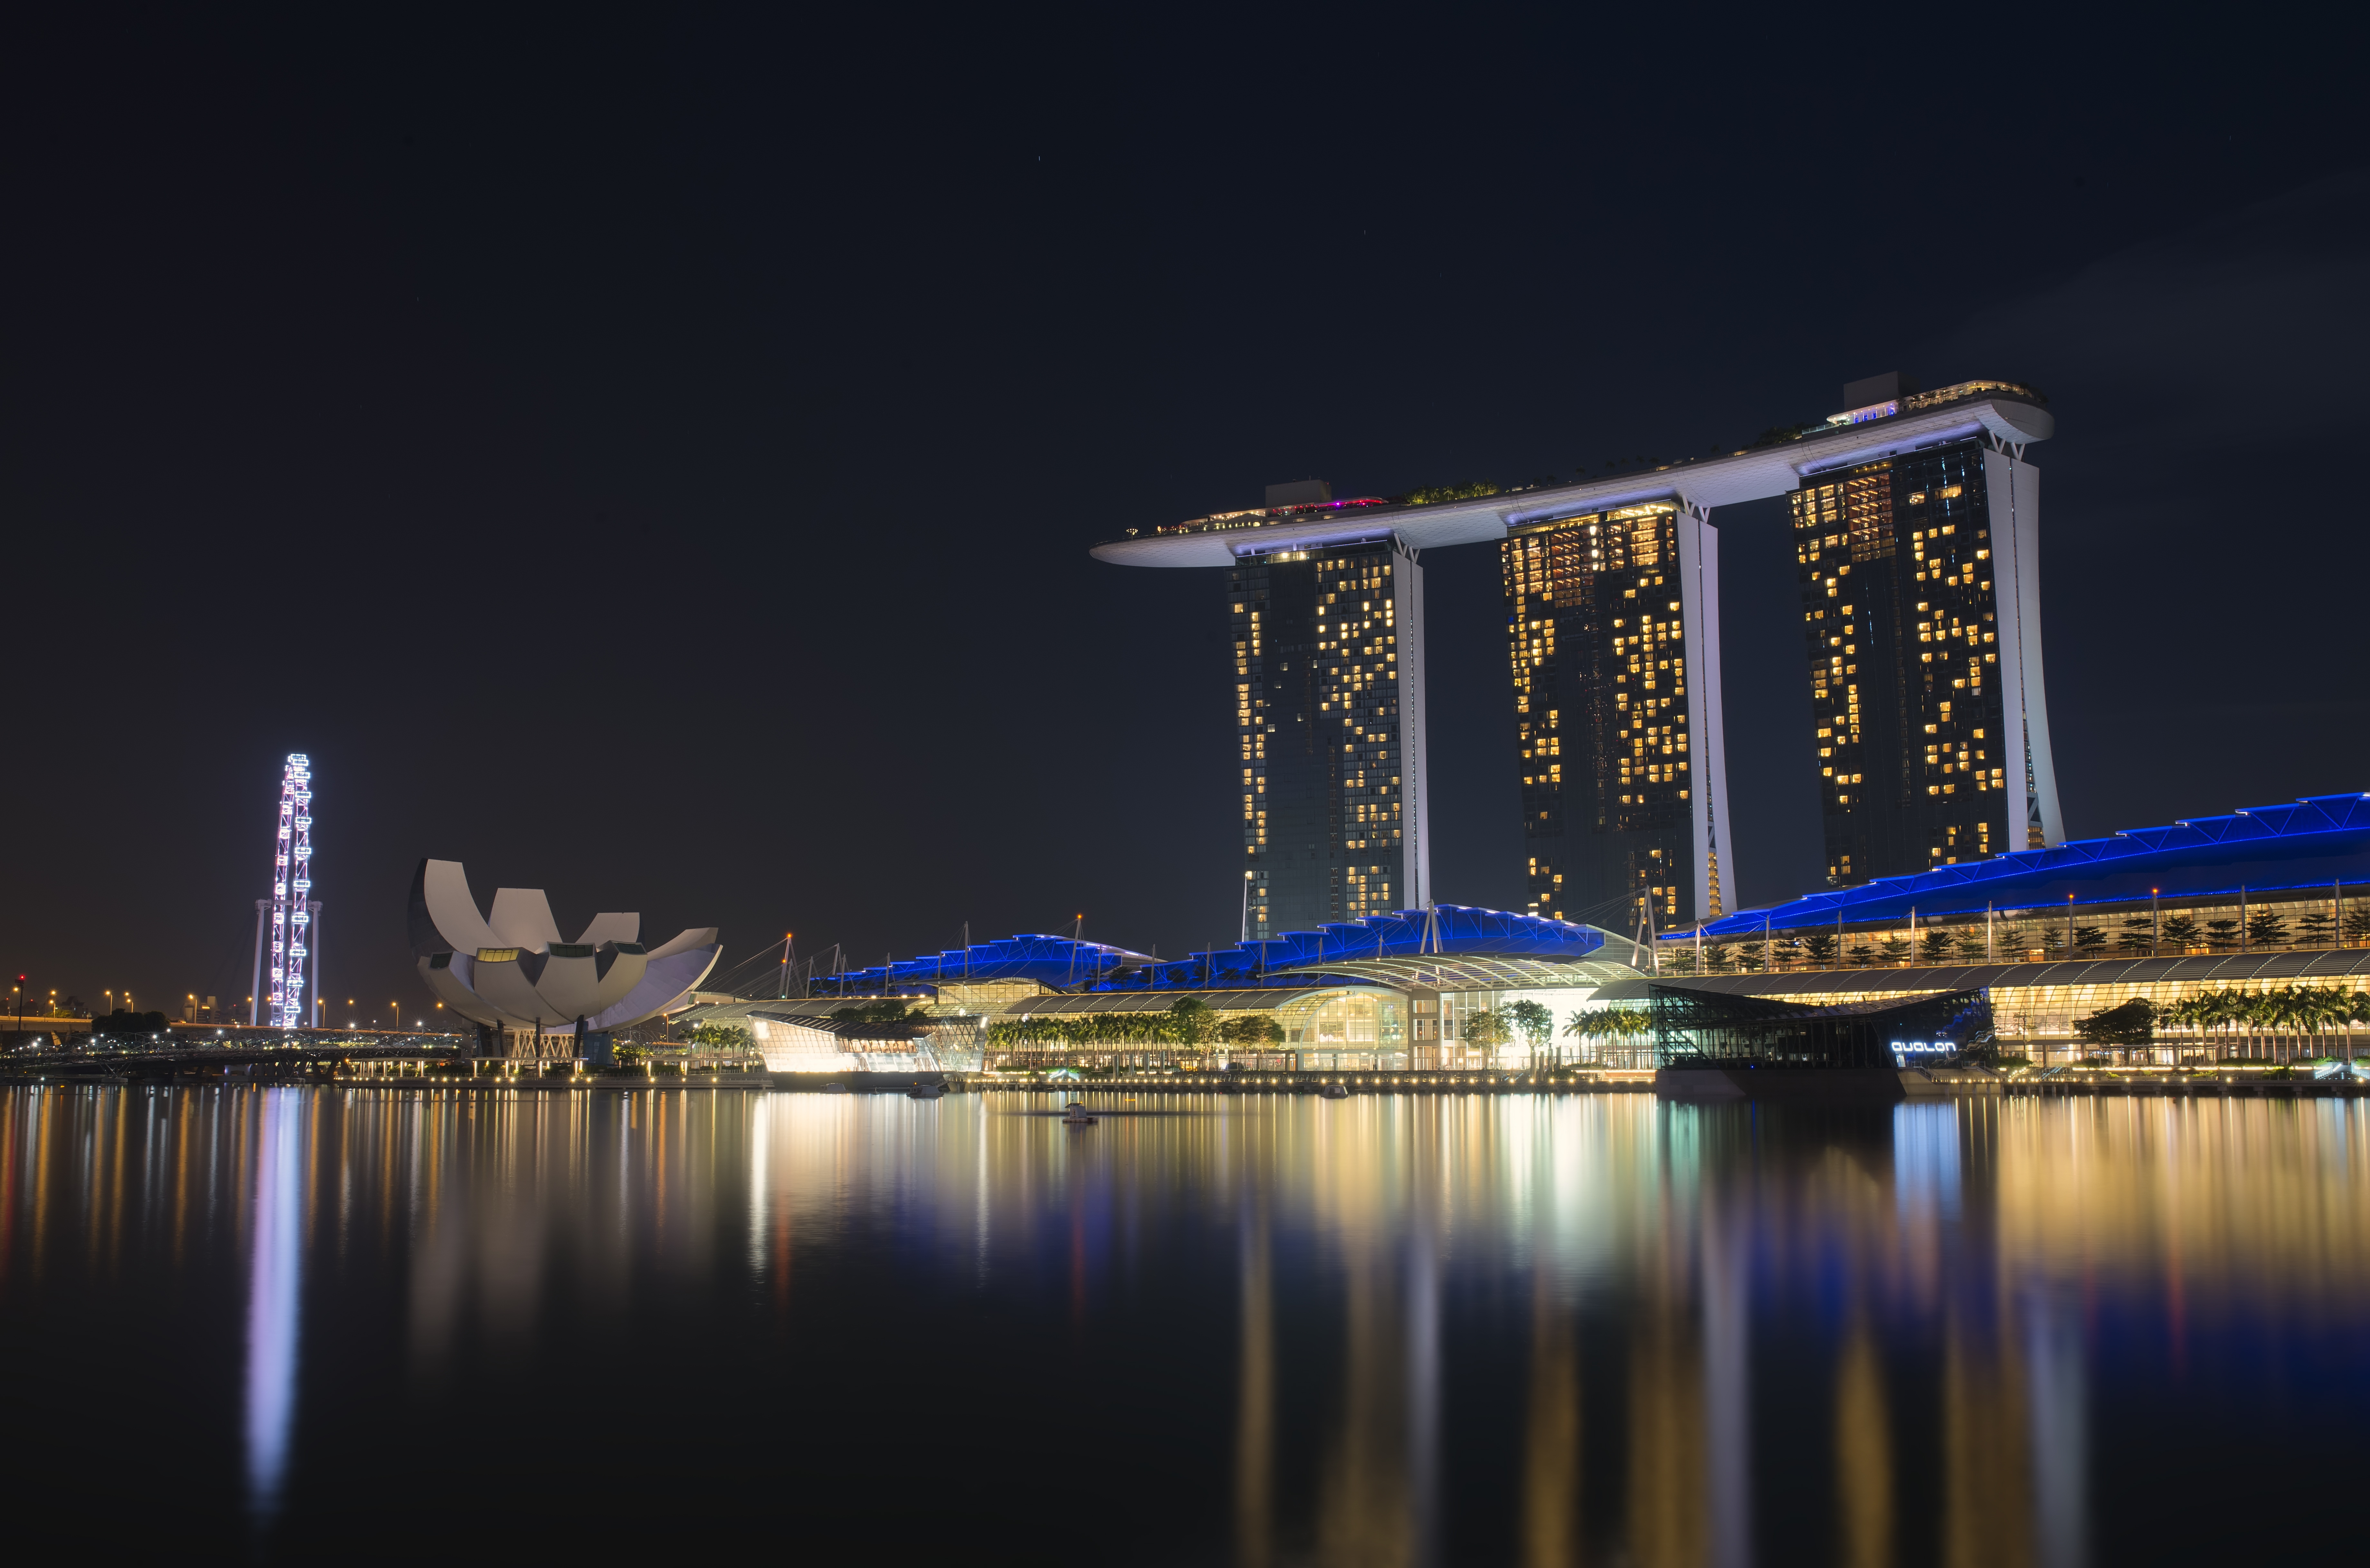
dock, light, structure, boat, bridge, skyline, night, city, skyscraper, cityscape, downtown, dusk, evening, reflection, bay, landmark, marina, nikon, stadium, sands, free, 35mm, hotel, resort, wide, angle, low, casino, singapore, d800, flyer, mbs, metropolis, human settlement